Ikegami Tsushinki

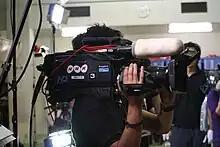
Ikegami high definition video camera of NHK Kobe

Ikegami introduced the first portable 4 1/2-inch Image Orthicon tube hand-held TV camera. The camera made its debut in the United States in February 1962, when CBS used it to document the launching of NASA's Friendship 7, its first crewed space mission to orbit the Earth. In 1972, Ikegami introduced the HL-33, the first compact hand-held color video camera for electronic news gathering (ENG). The compact ENG cameras made live shots easier and—when combined with portable videotape recorders—provided an immediate alternative to 16mm television news film, which required processing before it could be broadcast. In addition to ENG, these cameras saw some use in outside broadcasts in Britain, particularly for roaming footage that was not possible to capture using the much larger tradition OB cameras. The later HL-51 was popular among broadcasters for both ENG and EFP image acquisition.